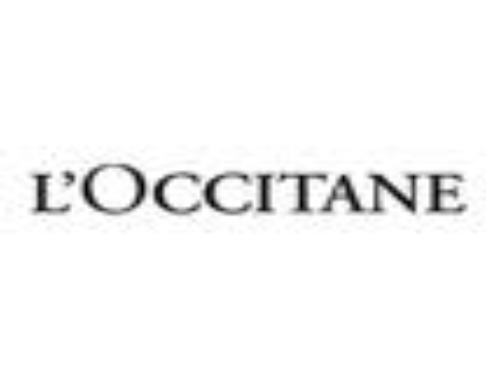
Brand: L'OCCITANE
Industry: Necessities